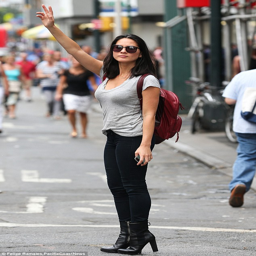
casual cool : person kept her daytime look low key in a pair of tight black trousers and a grey t - shirt